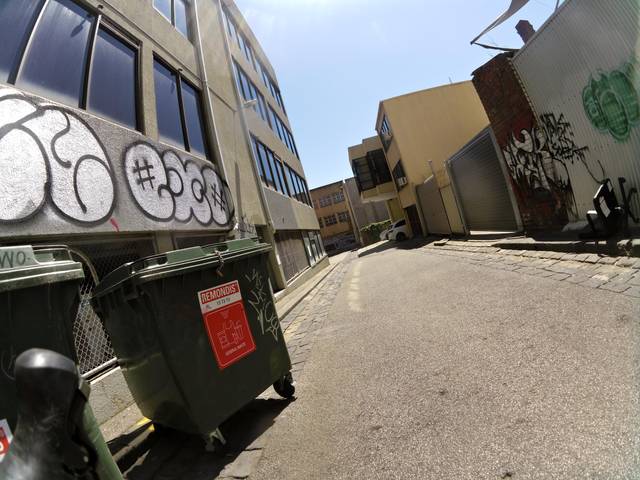
Region: Australia
Coordinates: -37.801, 144.963